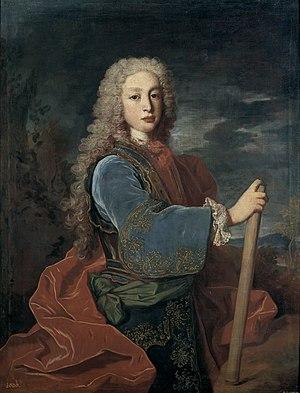
Ceci est une liste des règnes les plus courts.
Jean Ranc, né à Montpellier le 28 janvier 1674 et mort à Madrid le 1ᵉʳ juillet 1735, est un peintre français, principalement portraitiste.